Benedict XVI Philosophical-Theological University

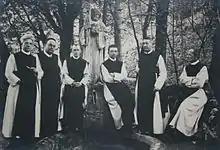
University faculty in 1930

After Vatican II, enrollment grew rapidly after the college, then known by its Latin name, Institutum Theologicum, came to the attention of the Bishop of Regensburg, Rudolf Graber. He wanted his seminarians to experience life in a religious community before coming diocesan priests, so he sent them to Heiligenkreuz. Soon, other bishops and leaders of other religious orders began sending their own seminarians to be educated there. By 1976, as the college was offering graduate degrees and opening enrollment to lay students, it was granted university status by the Austrian government.